Religion in England

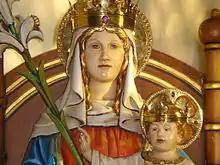
Our Lady of Walsingham

The Catholic Church in England and Wales is directed by the Catholic Bishops' Conference of England and Wales, whose current president is Vincent Nichols, the Archbishop of Westminster. To highlight the historical Catholic continuity of Nichols' office, dating back to Pope Gregory I's appointment of St. Augustine and that pope's sequent bestowal of the pallium on the appointee, the installation rites of pre-Reformation Catholic Archbishops of Canterbury and earlier Archbishops of Westminster were used at his installation as Cardinal Archbishop of Westminster. The Catholic Church was formerly forbidden from using the names of the Anglican dioceses by the 1851 Ecclesiastical Titles Act. It is divided among five provinces headed by the archbishops of Westminster, Liverpool, Birmingham, and Southwark in England and Cardiff in Wales. The Catholic Church considers itself a continuation of the earliest Celtic Christian communities, although its formal hierarchy needed to be refounded by the Gregorian mission to the Saxon kingdoms in the 6th and 7th centuries and again following the English Reformation. Papal recognition of George III as the legitimate ruler of Great Britain in 1766 opened the way for the Catholic Emancipation, easing and ultimately eliminating the anti-Catholic Penal Laws and Test Acts. This process sometimes faced great popular opposition, as during the 1780 Gordon Riots in London. Daniel O'Connell was the first Catholic member of Parliament. Considering the "actual condition of Catholicism in England," the number of Catholics, and the obstacles "removed which chiefly opposed" it, Pope Pius IX issued in 1850 the bull "Universalis Ecclesiae" to restore "the normal diocesan hierarchy." More recently, the royal family has been permitted to marry Roman Catholics without fear of being disqualified from succession to the throne. The number of Catholics peaked in the 1960s, but has been on a gradual decline ever since. However, recent immigration from Catholic countries, particularly Poland and Lithuania, has slowed the church's decline. Polling in 2009 suggested there were about 5.2 million Catholics in England and Wales, about 9.6% of the population, concentrated in the northwest. In 2018, research conducted by YouGov found that 17% of all Christians in England identified as Catholic. Some studies show that weekly attendance at Catholic masses now exceeds that of the Anglican services.